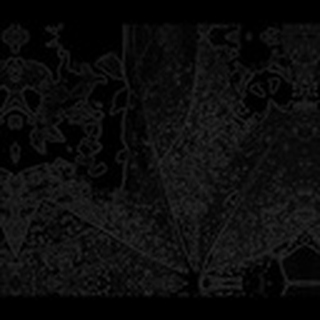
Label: cotton_aphids